Sintra

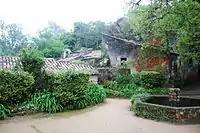
The Convent of the Capuchos, the monastic retreat established during the primordial history of the municipality (16th century)

In July 1109, Count Henry reconquered the Castle of Sintra. This was preceded a year before by an attempt by Prince Sigurd the Crusader, son of Magnus III of Norway, to capture the castle from the Moors in the course of his trek to the Holy Land. Sigurd's forces disembarked at the mouth of the Colares River but failed to take the castle. But it was only after the conquest of Lisbon, in October 1147, by Afonso Henriques (supported by Crusaders), that the castle surrendered definitively to the Christians, in November. It was integrated into Christian dominions along with Almada and Palmela after their surrender. Afonso Henriques established the Church of São Pedro de Canaferrim within the walls of the Moorish Castle to mark his success.